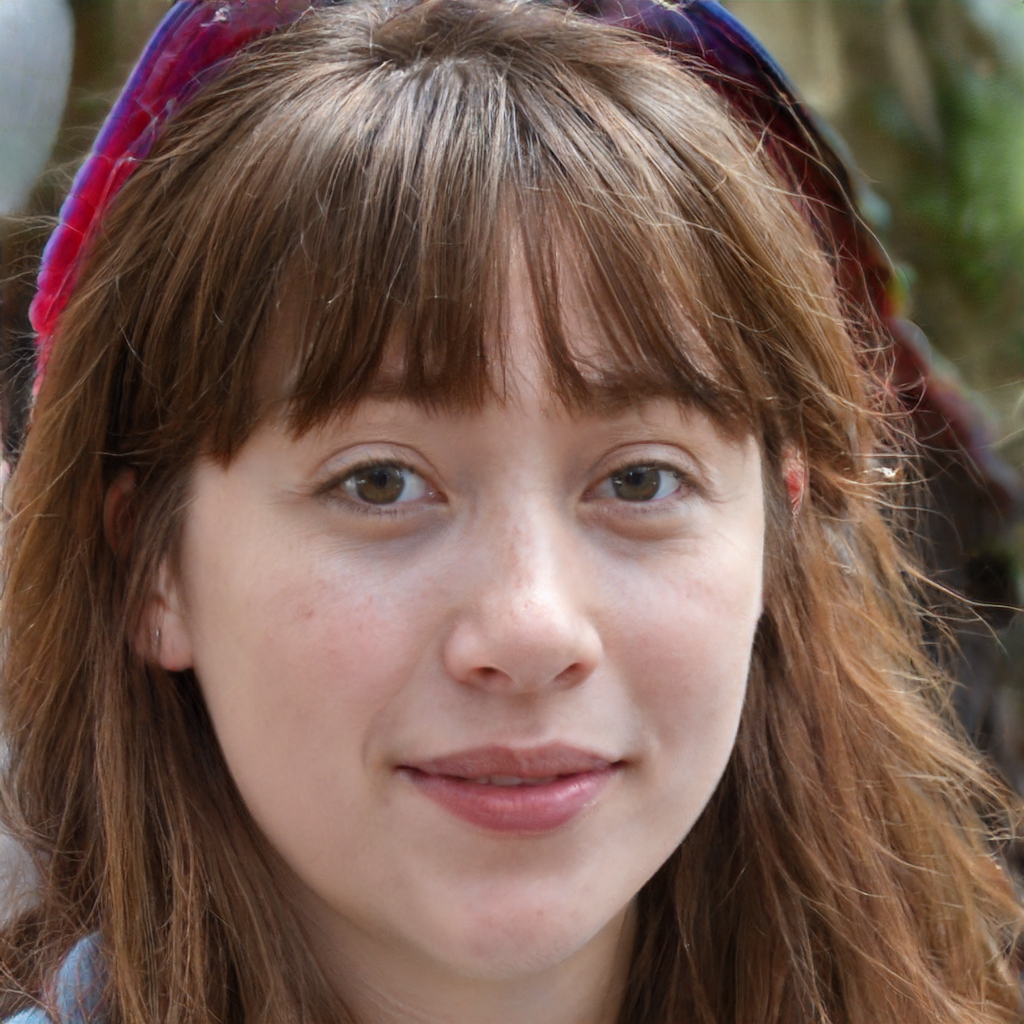
Portrait style: Real Portrait